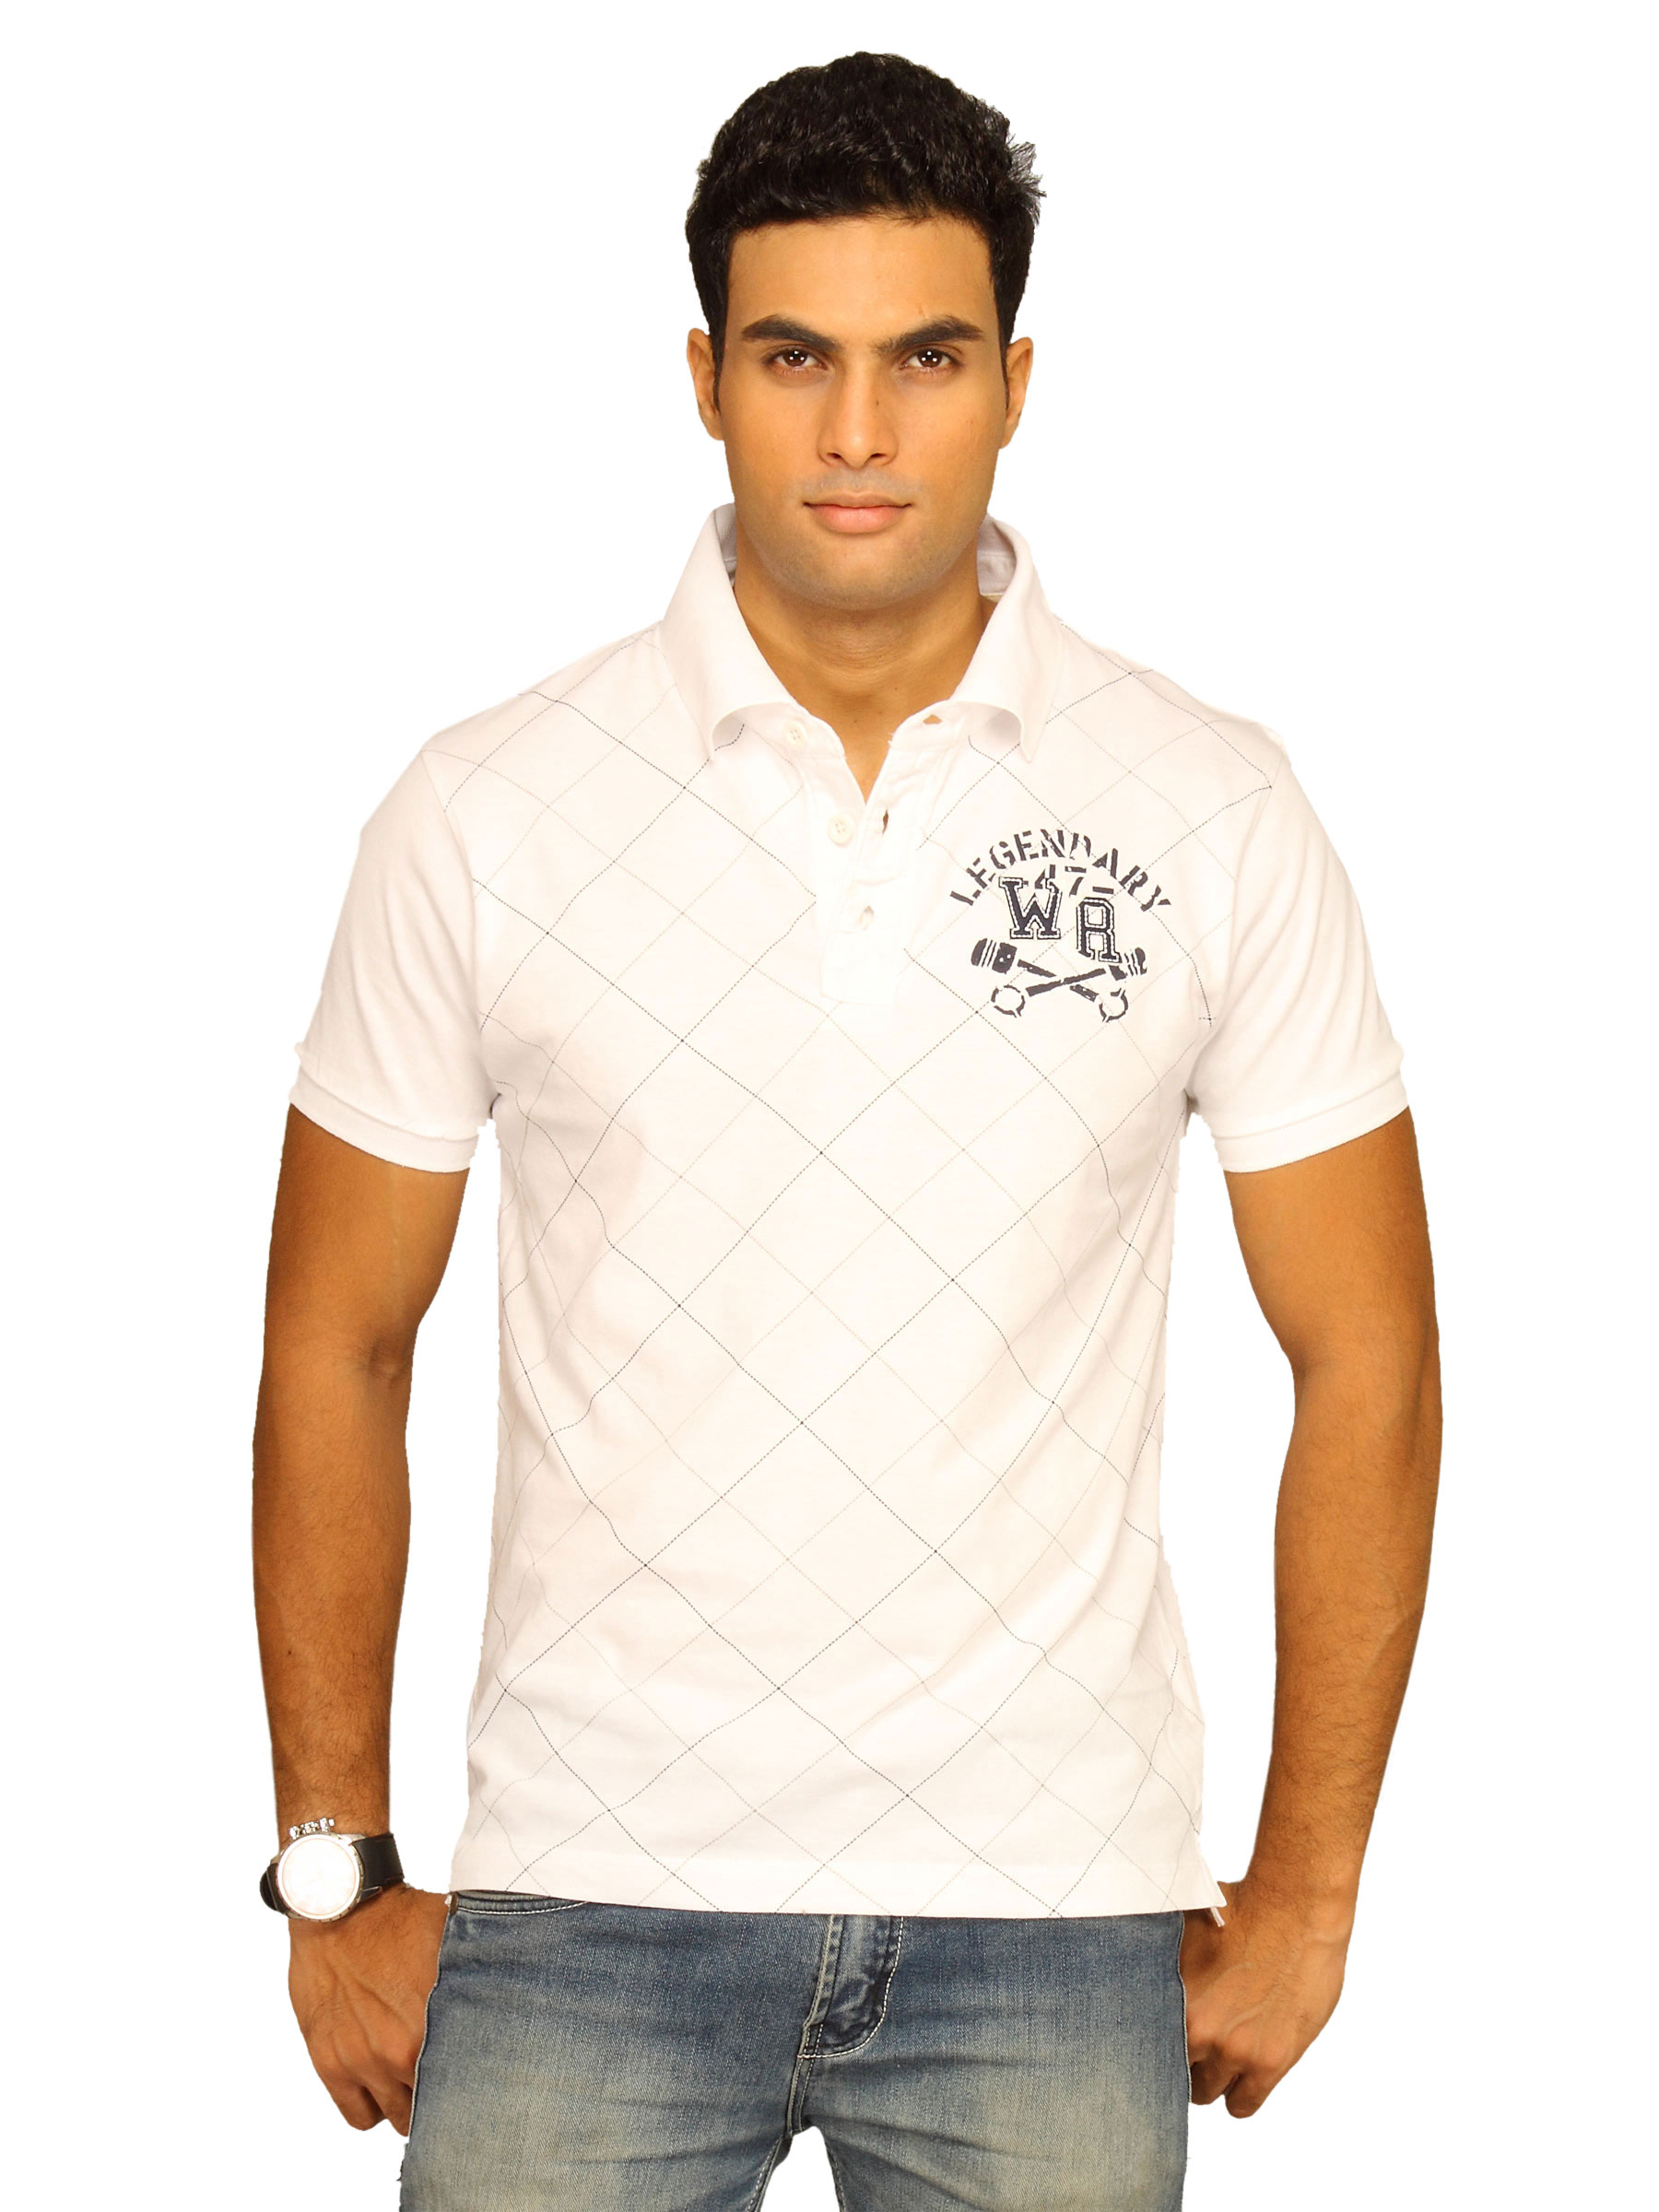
Wrangler Men's Diamond Stitch Polo White T-shirt
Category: Apparel / Topwear / Tshirts
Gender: Men
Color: White
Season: Summer 2011
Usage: Casual